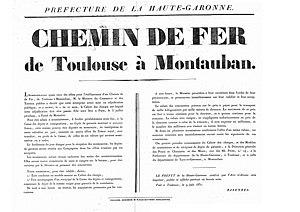
Chemin de fer de Toulouse à Montauban
Du nom du directeur général des ponts et chaussés et des mines sous la Restauration, Louis Becquey, le plan Becquey vise à doter la France d’un système de voies navigables modernisé et articulé. Tirant parti des acquis de la Révolution et de l’Empire dans la construction d’un État moderne, ce plan s’inscrit dans une démarche globale de consolidation du pays unifié en une « économie-nation » capable, à terme, d’affronter la concurrence internationale selon les principes, en vogue à l’époque, du libéralisme. Dans ses nouvelles frontières et consécutivement à la perte des centres industriels d’Outre-quiévrain, la France, pour affronter la concurrence de l’Angleterre, doit moderniser son appareil productif en facilitant les moyens de transports pour mettre en relation l’ensemble des régions et abaisser les prix par le jeu de la concurrence interne tout en assurant aux industriels une protection douanière sélective et temporaire pour leur permettre de retrouver des coûts compétitifs avant de réintégrer l’« économie-monde ».